Jack jumper ant

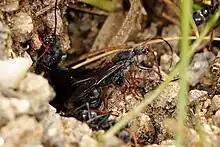
Drones (males) emerging from their nest

Queens are polyandrous, meaning that queens can mate more than once; queens mate with one to nine males during a nuptial flight, and the effective number of mates per queen ranges from 1.0 to 11.4. Most queen ants only mate with one or two males. If the number of available male mates increases, the number of effective matings per queen decreases. Colonies are polygynous, meaning that a colony may house multiple queens; one to four queens typically inhabit a colony, and in multiple-queen colonies, the egg-laying queens are unrelated to one another. Based on a study, 11 of the 14 colonies tested were polygynous (78.57%), showing that this is common in jack jumper colonies. When the queen establishes a nest after mating, she will hunt for food to feed her young, making her semiclaustral. Nests can hold as few as 500 ants or as many as 800 to 1,000. Excavated nests typically have populations ranging from 34 to 344 individuals. Jack jumper ant workers are gamergates, having the ability to reproduce in colonies with or without queens.